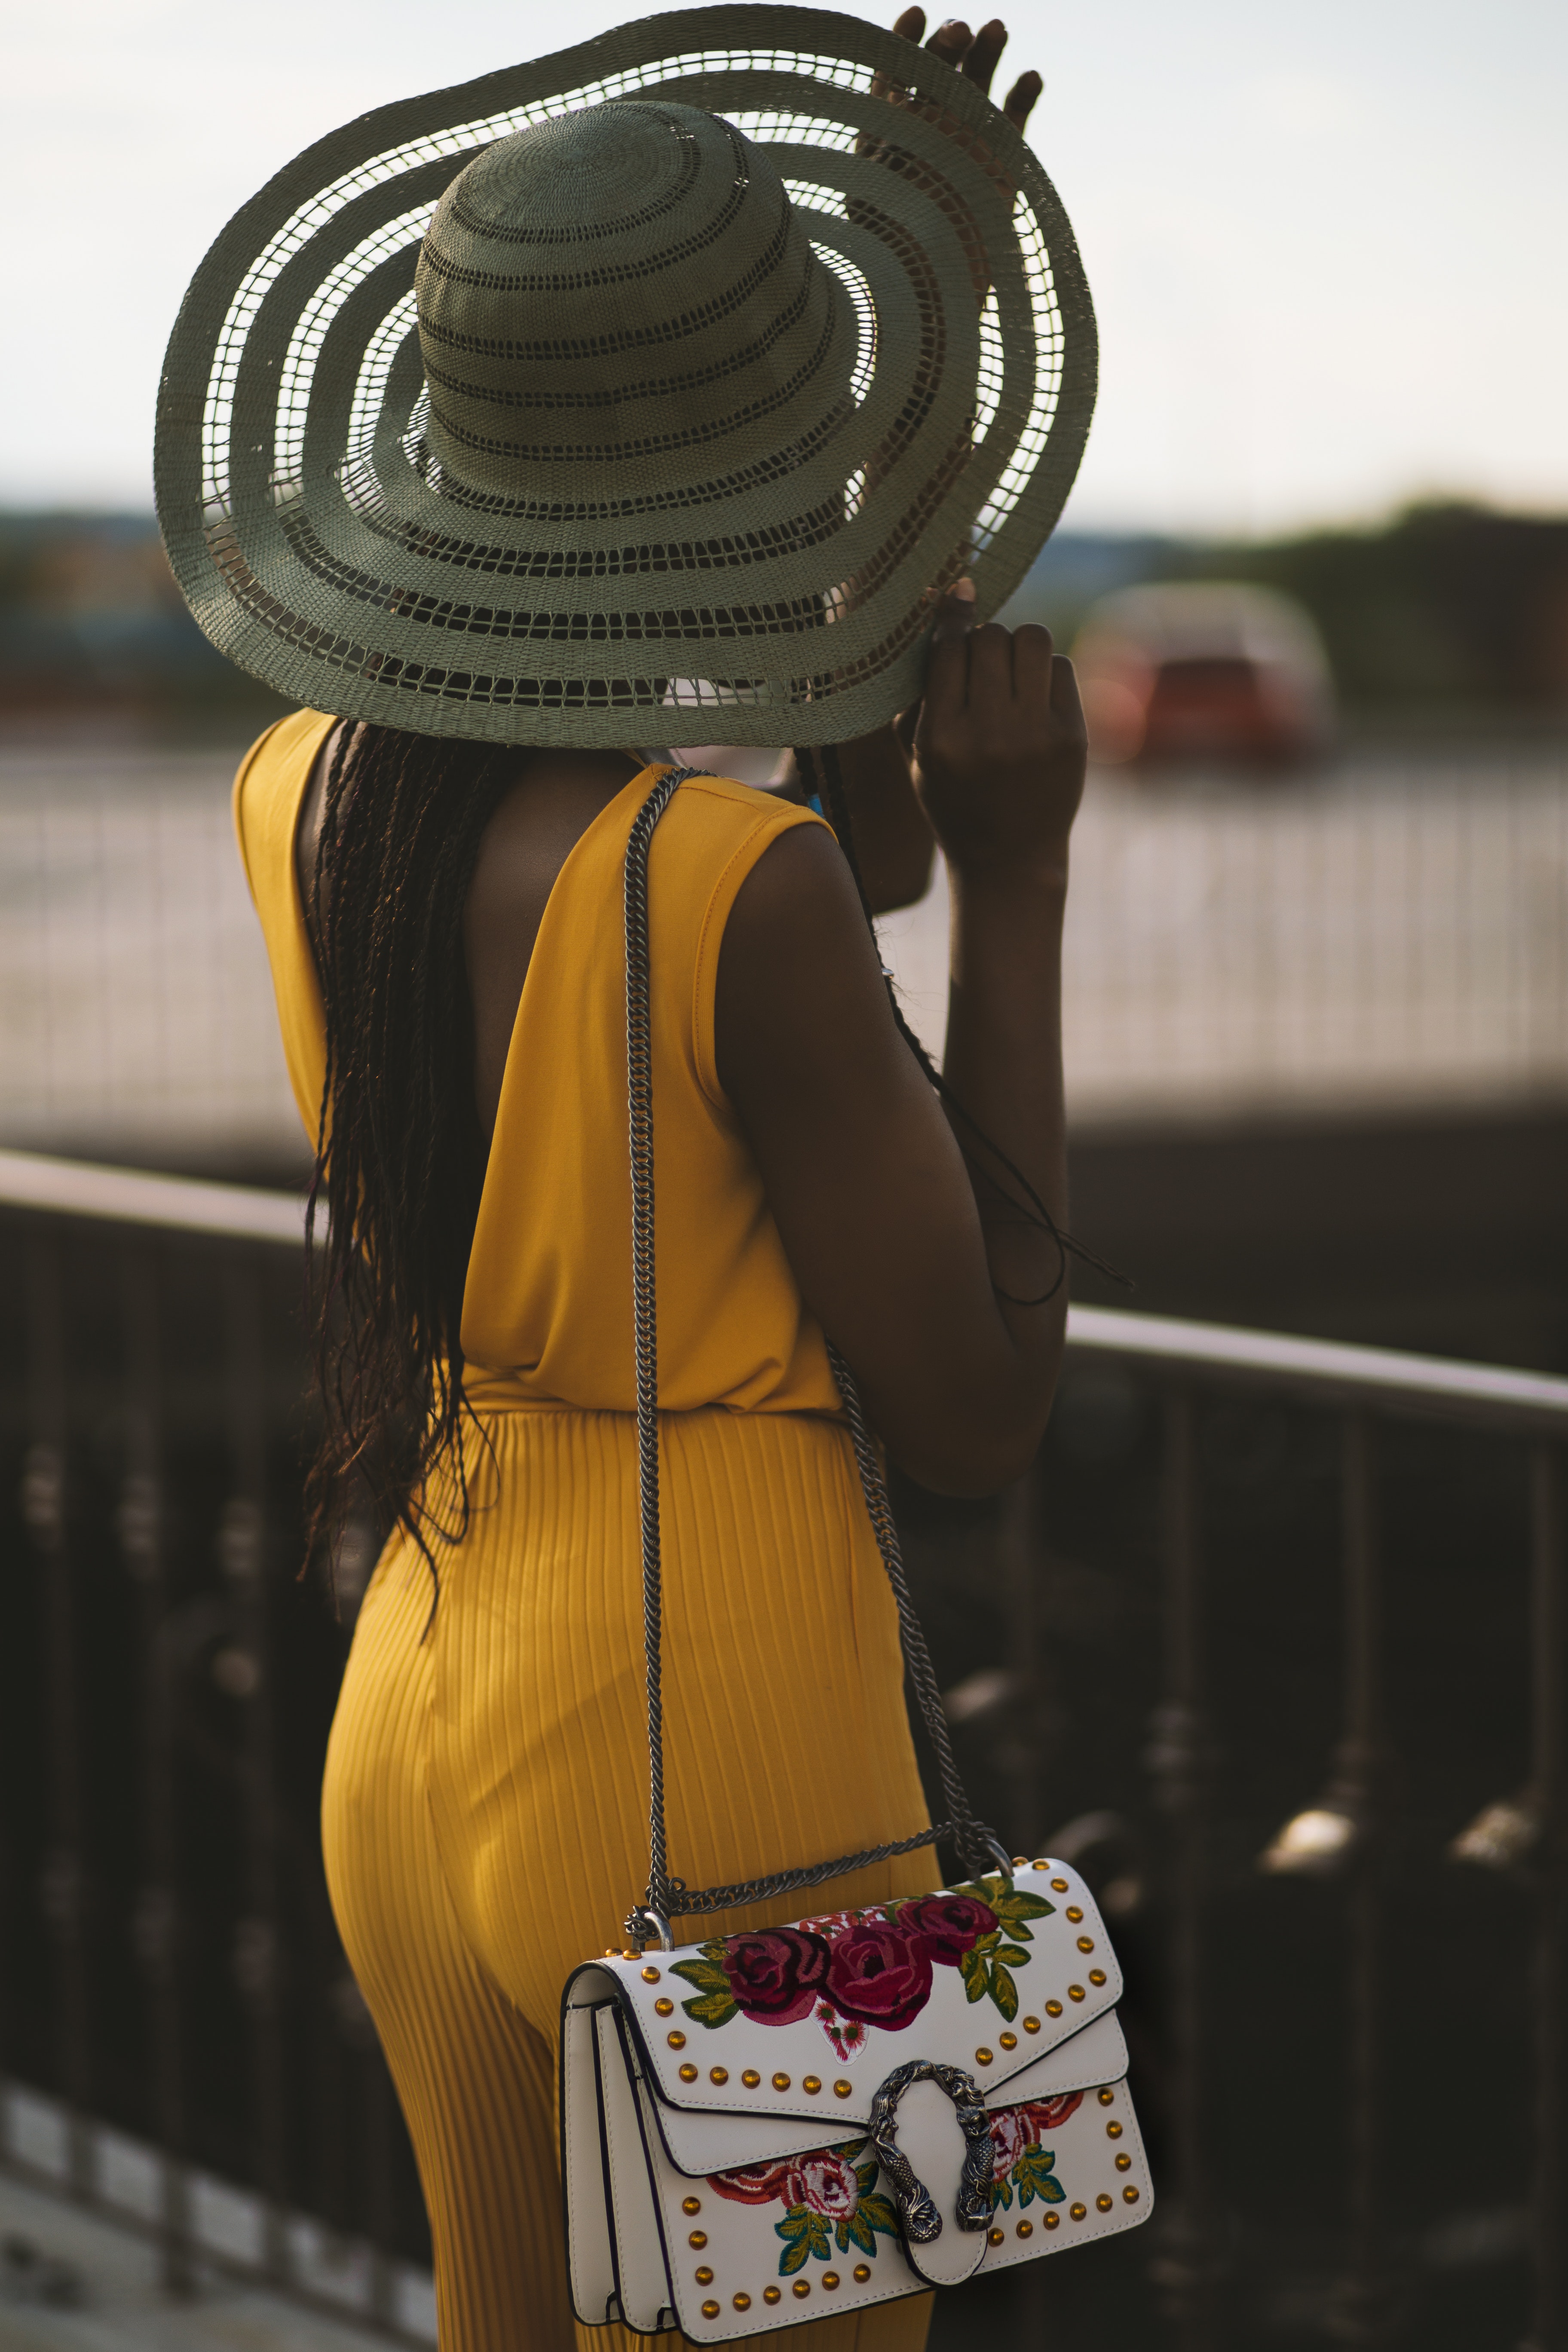
yellow, clothing, shoulder, hat, fashion accessory, sun hat, headgear, street fashion, joint, photography, bag, plant, sombrero, fedora, style, back, travel